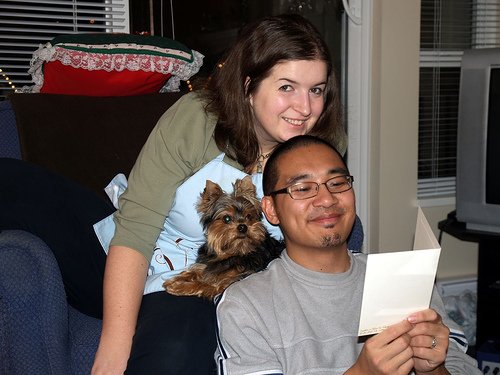
Label: not_food